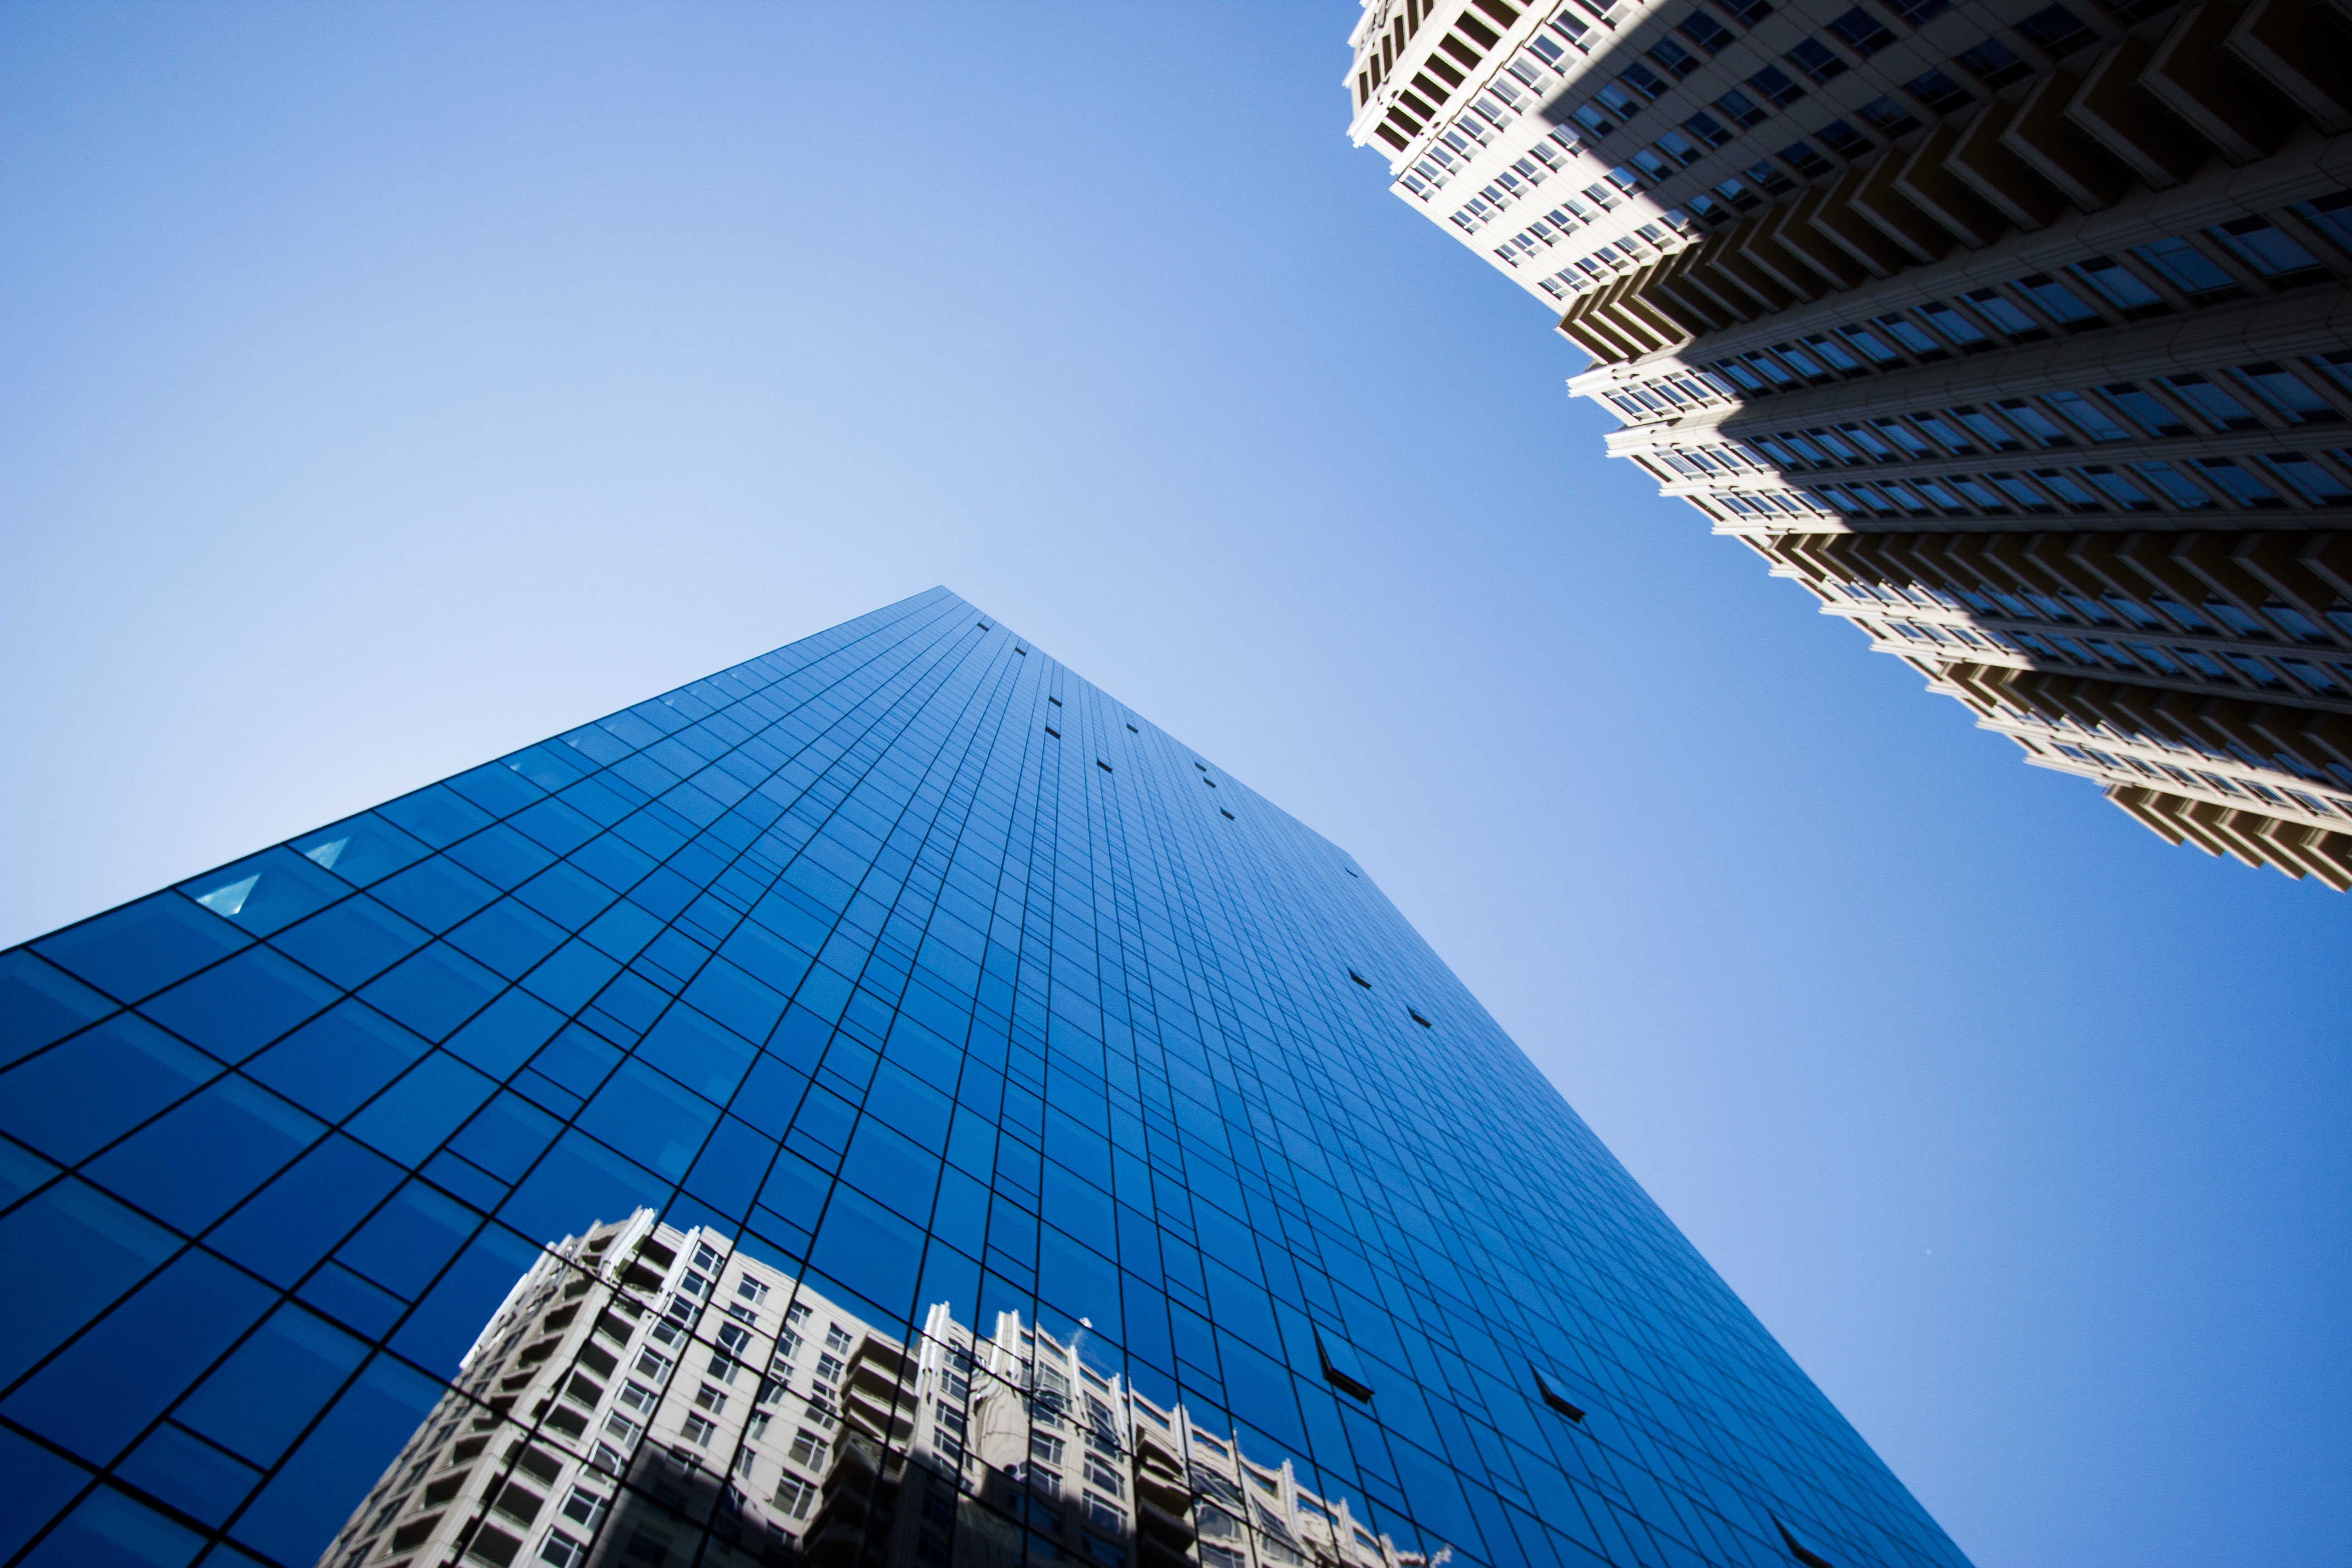
horizon, architecture, structure, sky, skyline, sunlight, city, skyscraper, cityscape, downtown, line, reflection, tower, landmark, facade, blue, stadium, tower block, shape, aerial photography, urban area, human settlement, atmosphere of earth